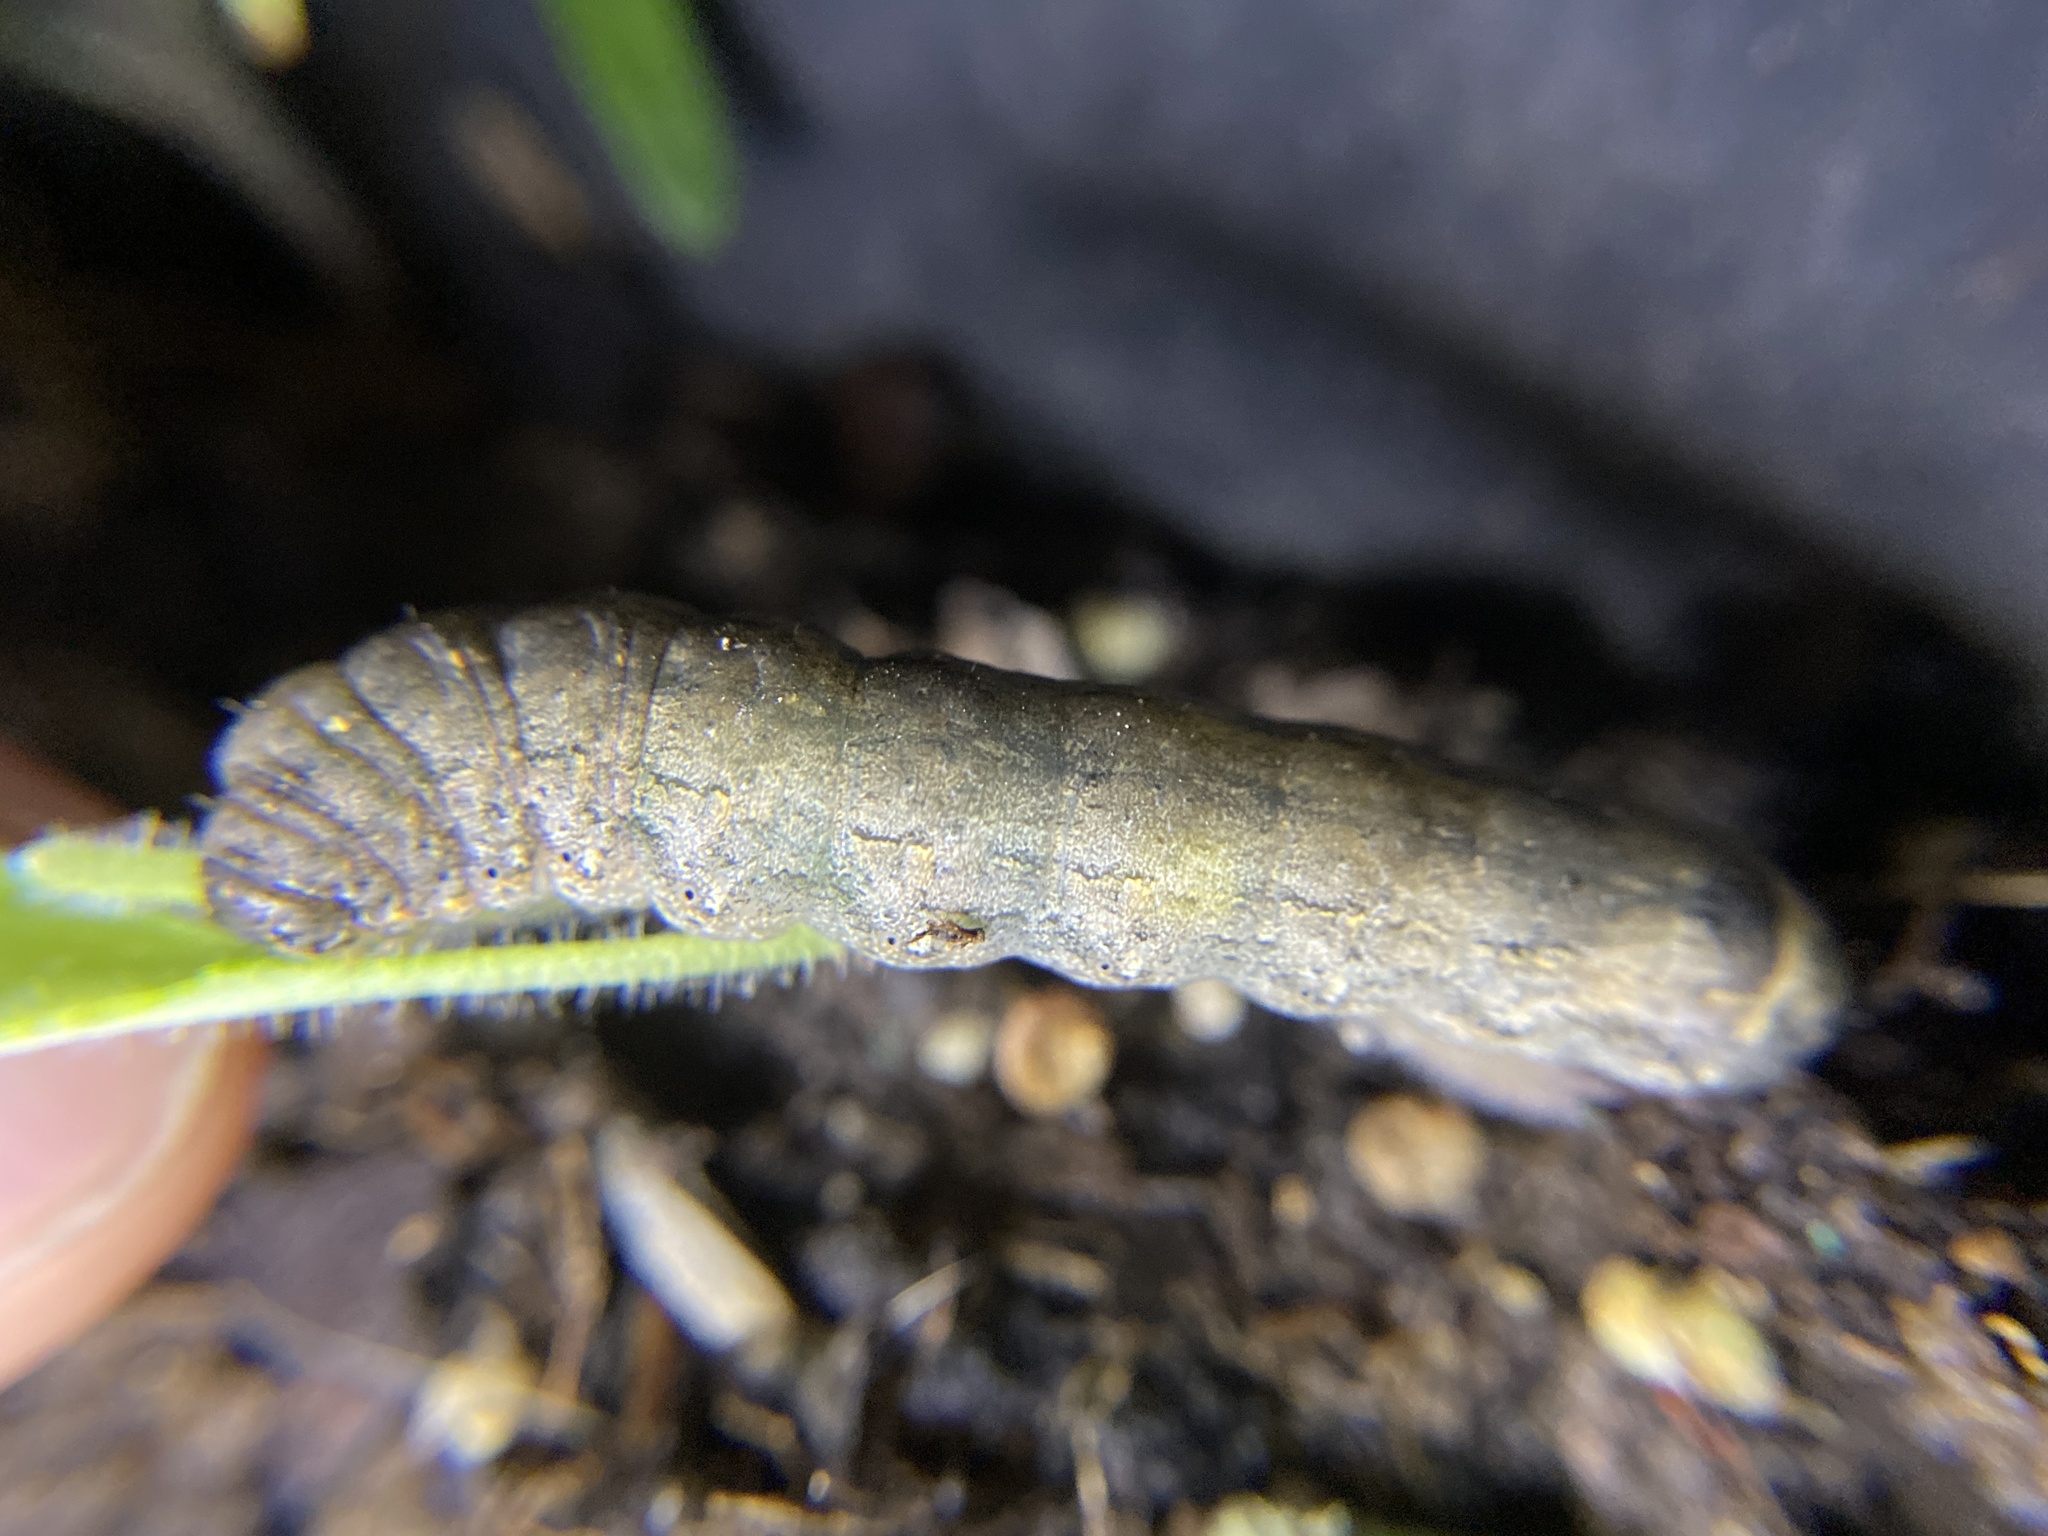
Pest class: cutworms